Storm drain

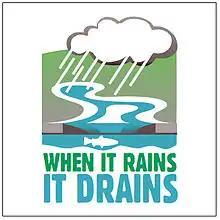
Sign alerting public to avoid dumping waste into storm drains

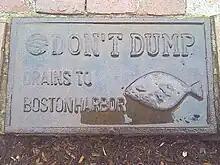
Typical signage embedded in pavement next to a storm drain in Boston, in the United States

Storm drains are separate and distinct from sanitary sewer systems. The separation of storm sewers from sanitary sewers helps prevent sewage treatment plants becoming overwhelmed by infiltration/inflow during a rainstorm, which could discharge untreated sewage into the environment.